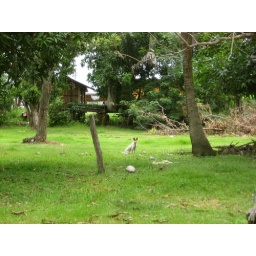
on a walk around near the school where i volunteered - house and dog